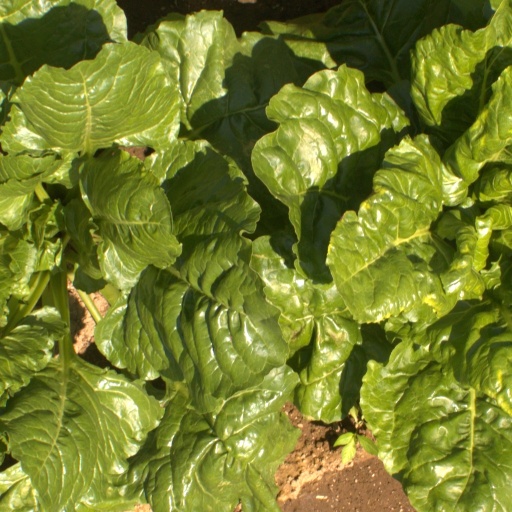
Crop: sugar beet